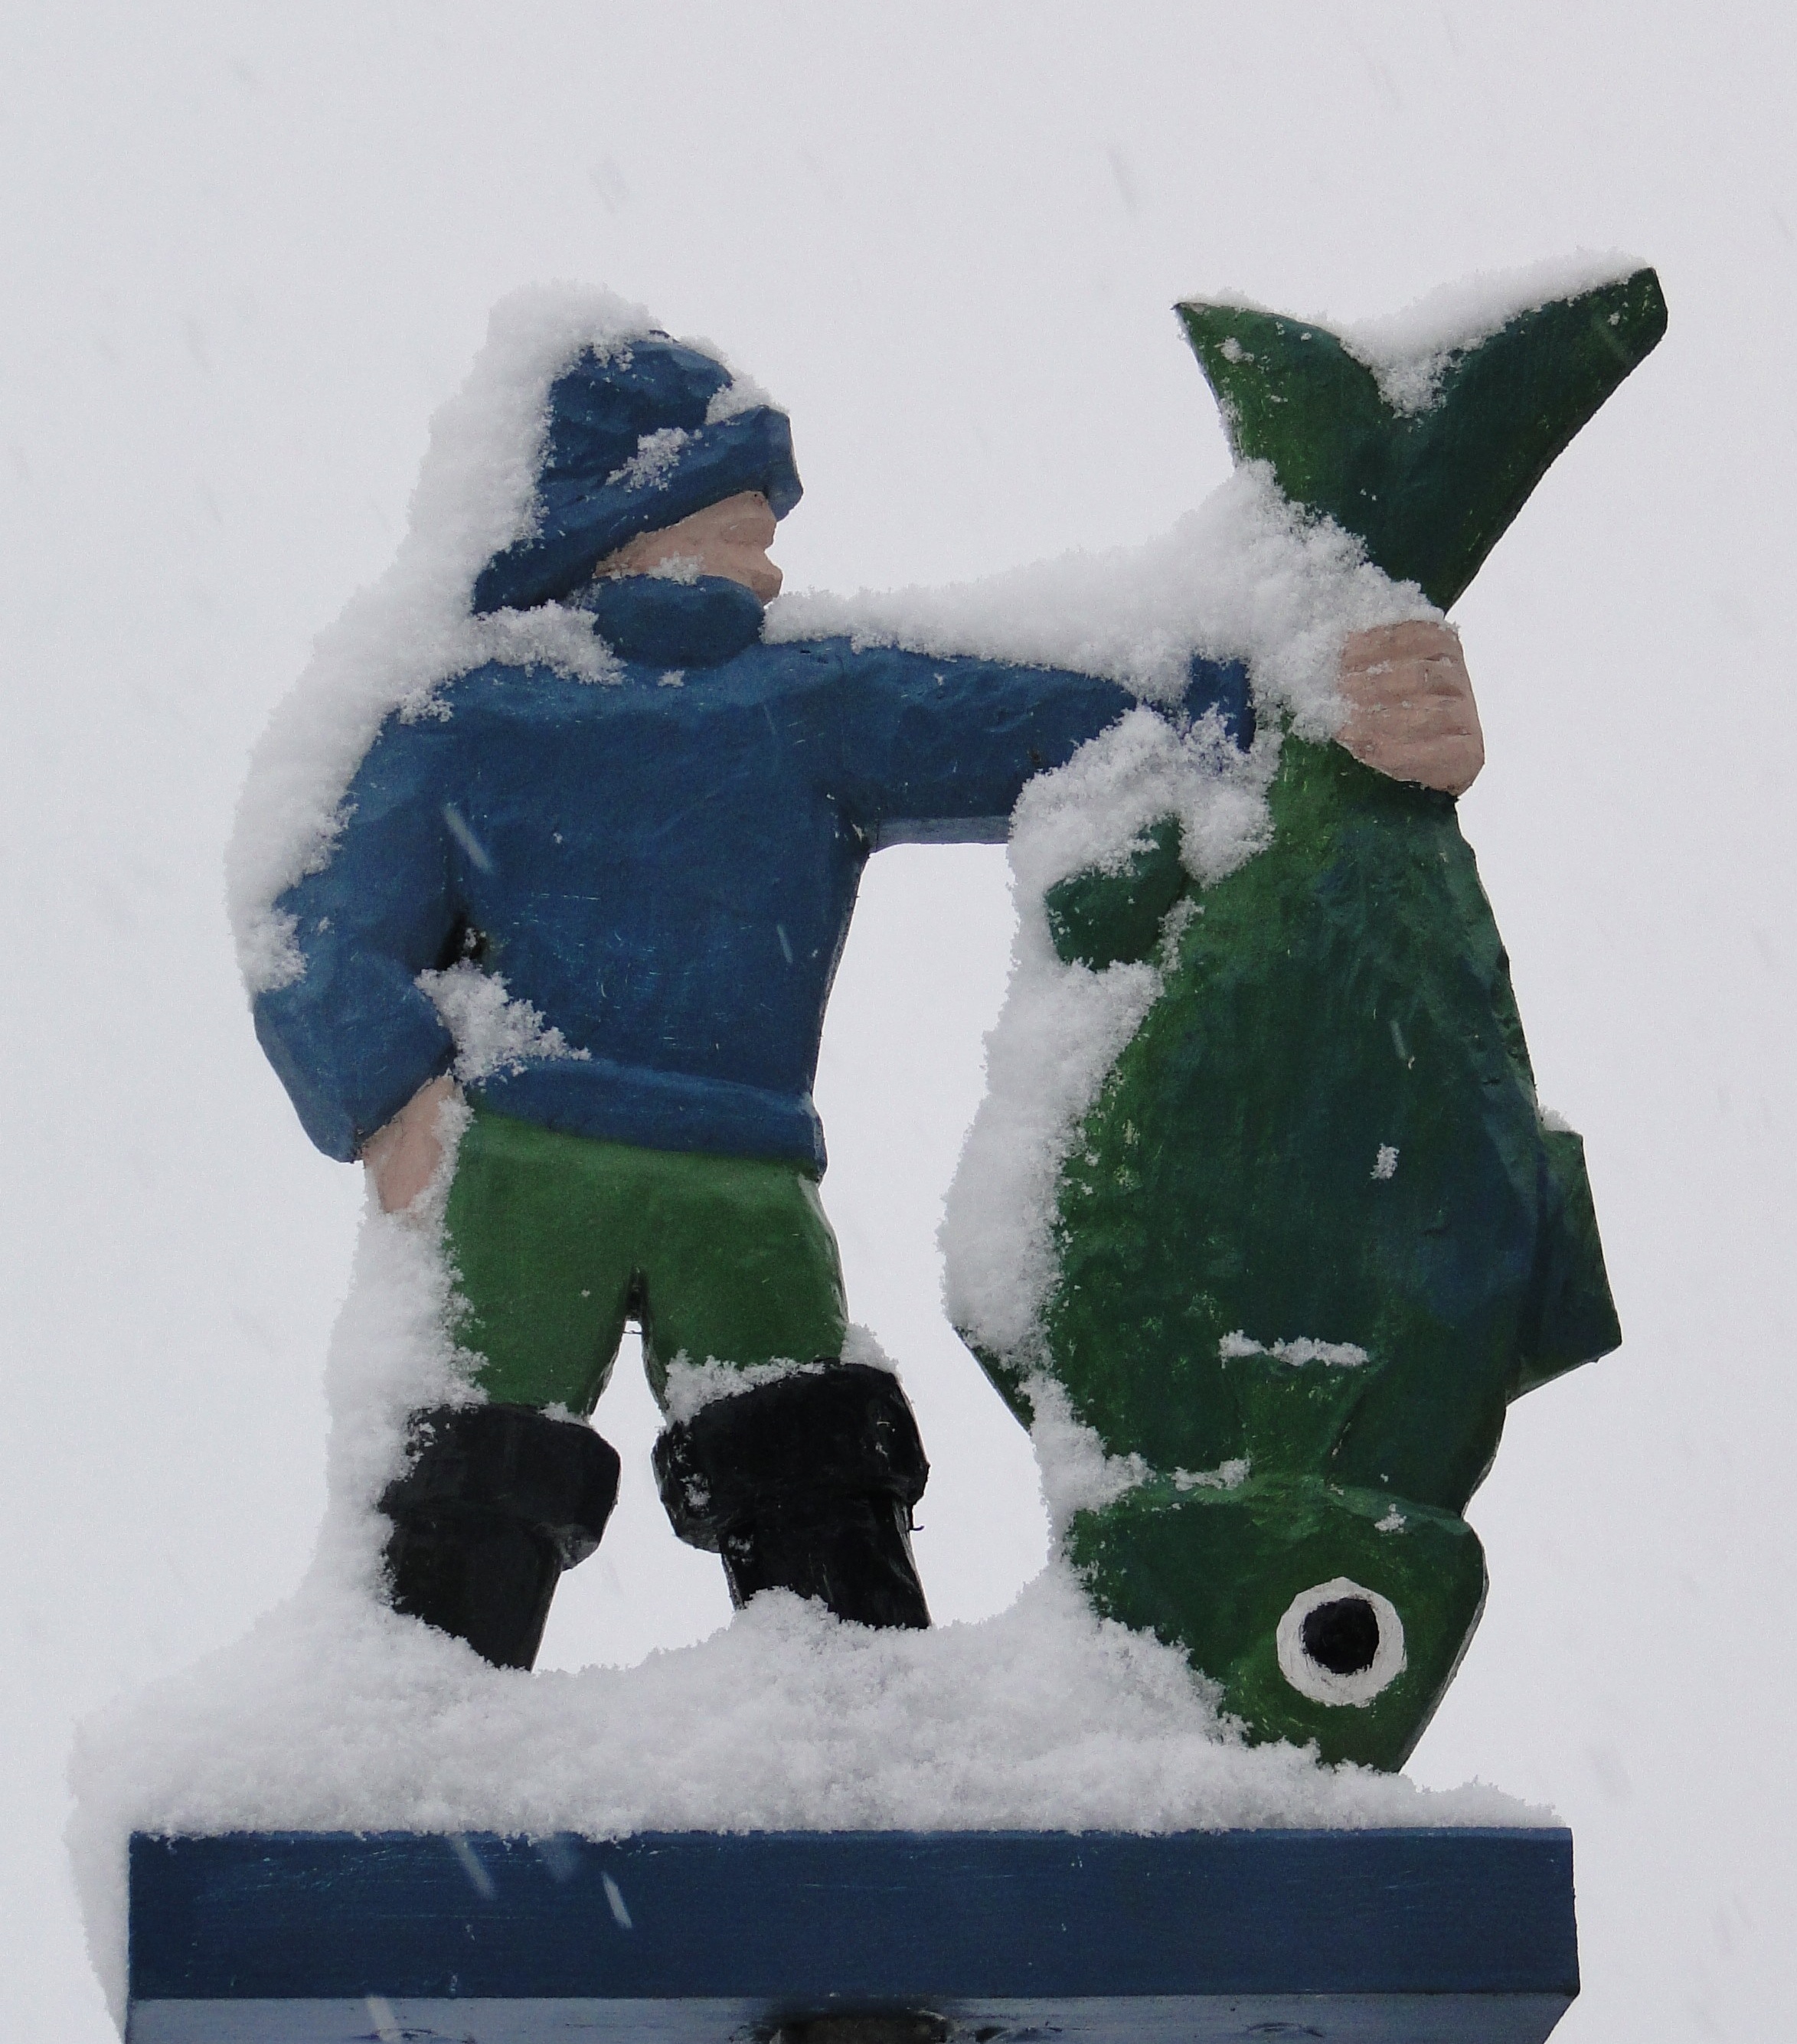
snow, winter, weather, snowy, sculpture, art